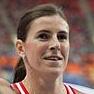
Age: 26